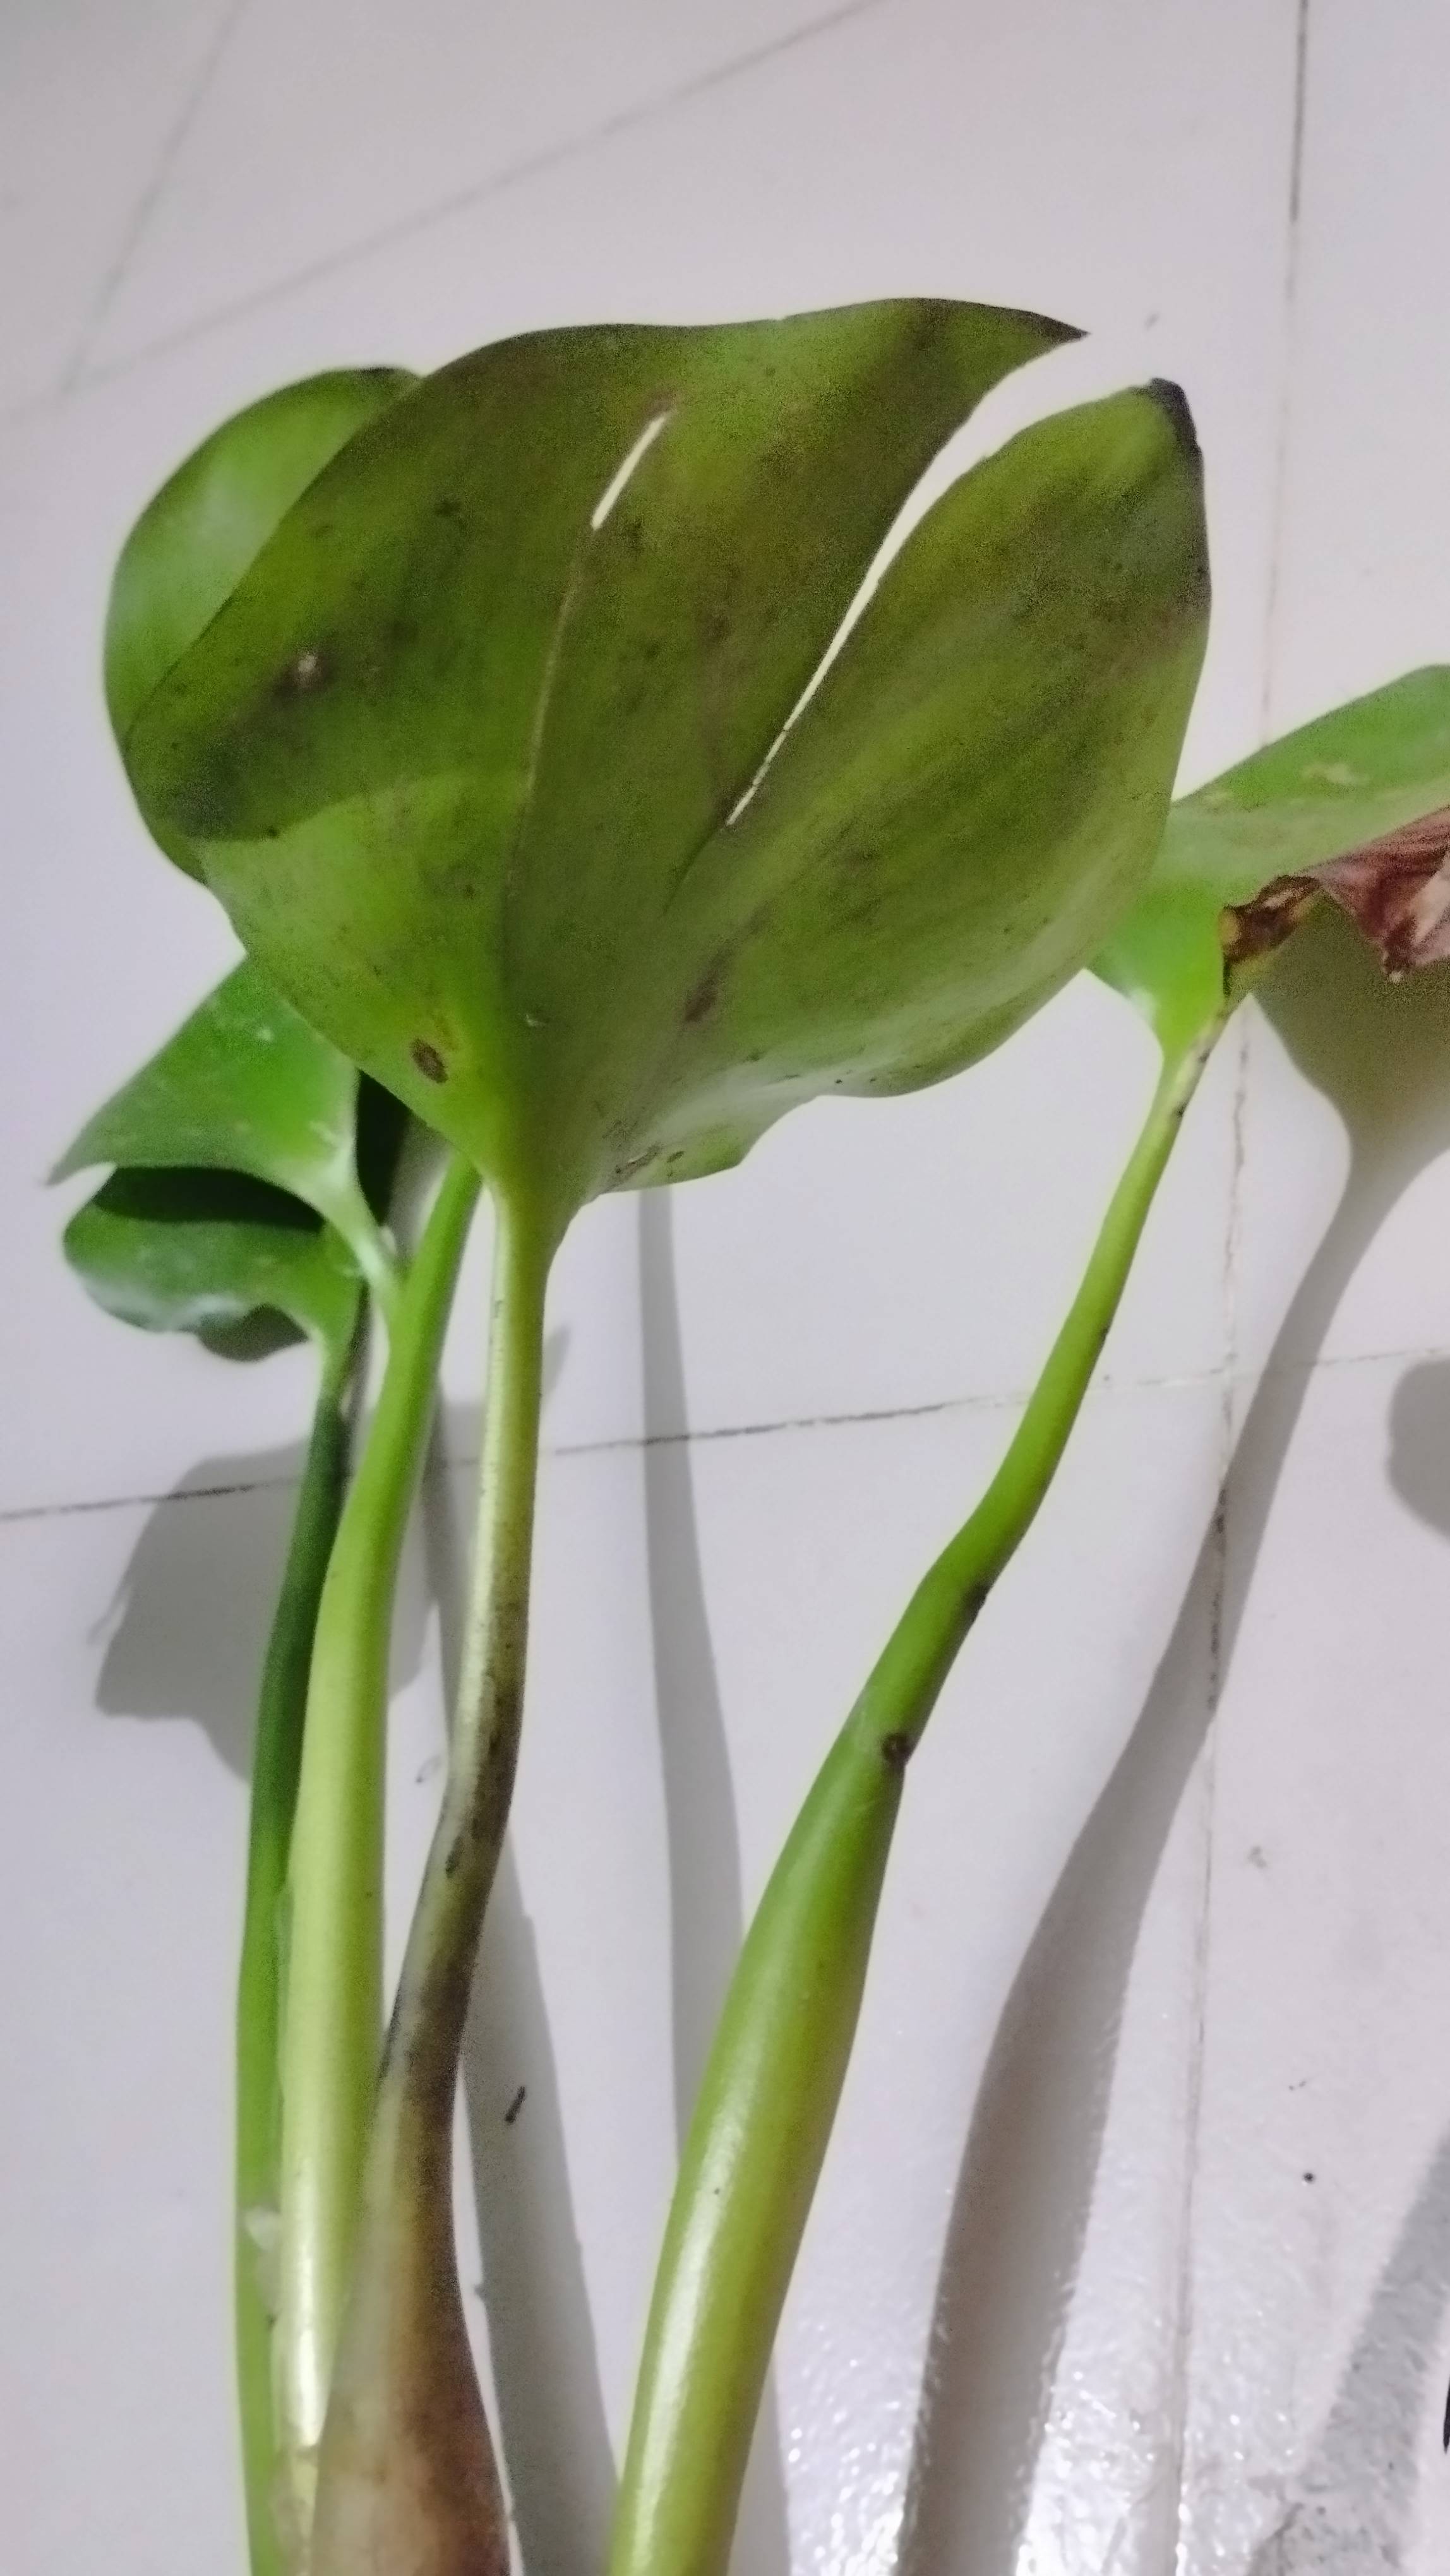
Species: Common Water Hyacinth (Eichornia crassipes)